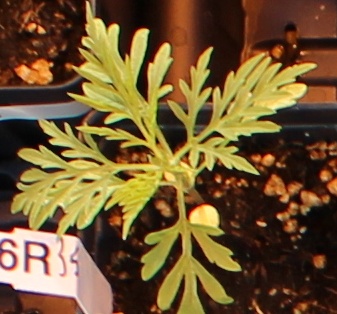
Label: Ragweed